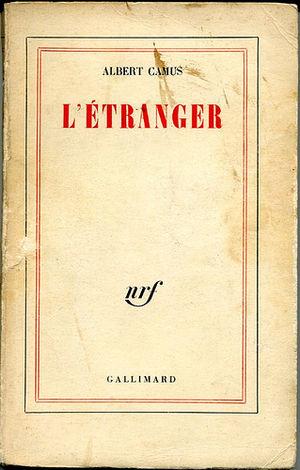
L'Étranger, roman d'Albert Camus (couverture du livre édité chez Gallimard)
Les éditions Gallimard, appelées jusqu’en 1919 les éditions de la Nouvelle Revue française et jusqu’en 1961 la librairie Gallimard, sont un groupe d'édition français. La maison d'édition est fondée par Gaston Gallimard en 1911. Le groupe Gallimard est actuellement dirigé par Antoine Gallimard.
Les cent livres du siècle est un classement français des livres considérés comme les cent meilleurs du XXᵉ siècle, établi au printemps 1999 dans le cadre d'une opération organisée par la Fnac et Le Monde.
L'Étranger est le premier roman d’Albert Camus, paru en 1942. Il prend place dans la tétralogie que Camus nommera « cycle de l’absurde » qui décrit les fondements de la philosophie camusienne : l’absurde. Cette tétralogie comprend également l’essai intitulé Le Mythe de Sisyphe ainsi que les pièces de théâtre Caligula et Le Malentendu.
La « Collection Blanche » est la grande collection de littérature française des éditions Gallimard.